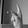
ASL letter: K